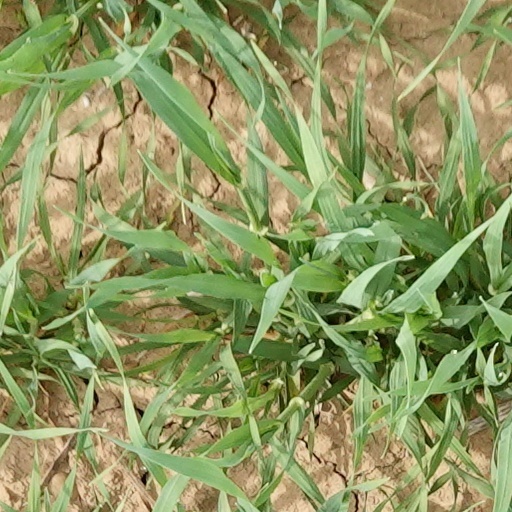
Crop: wheat